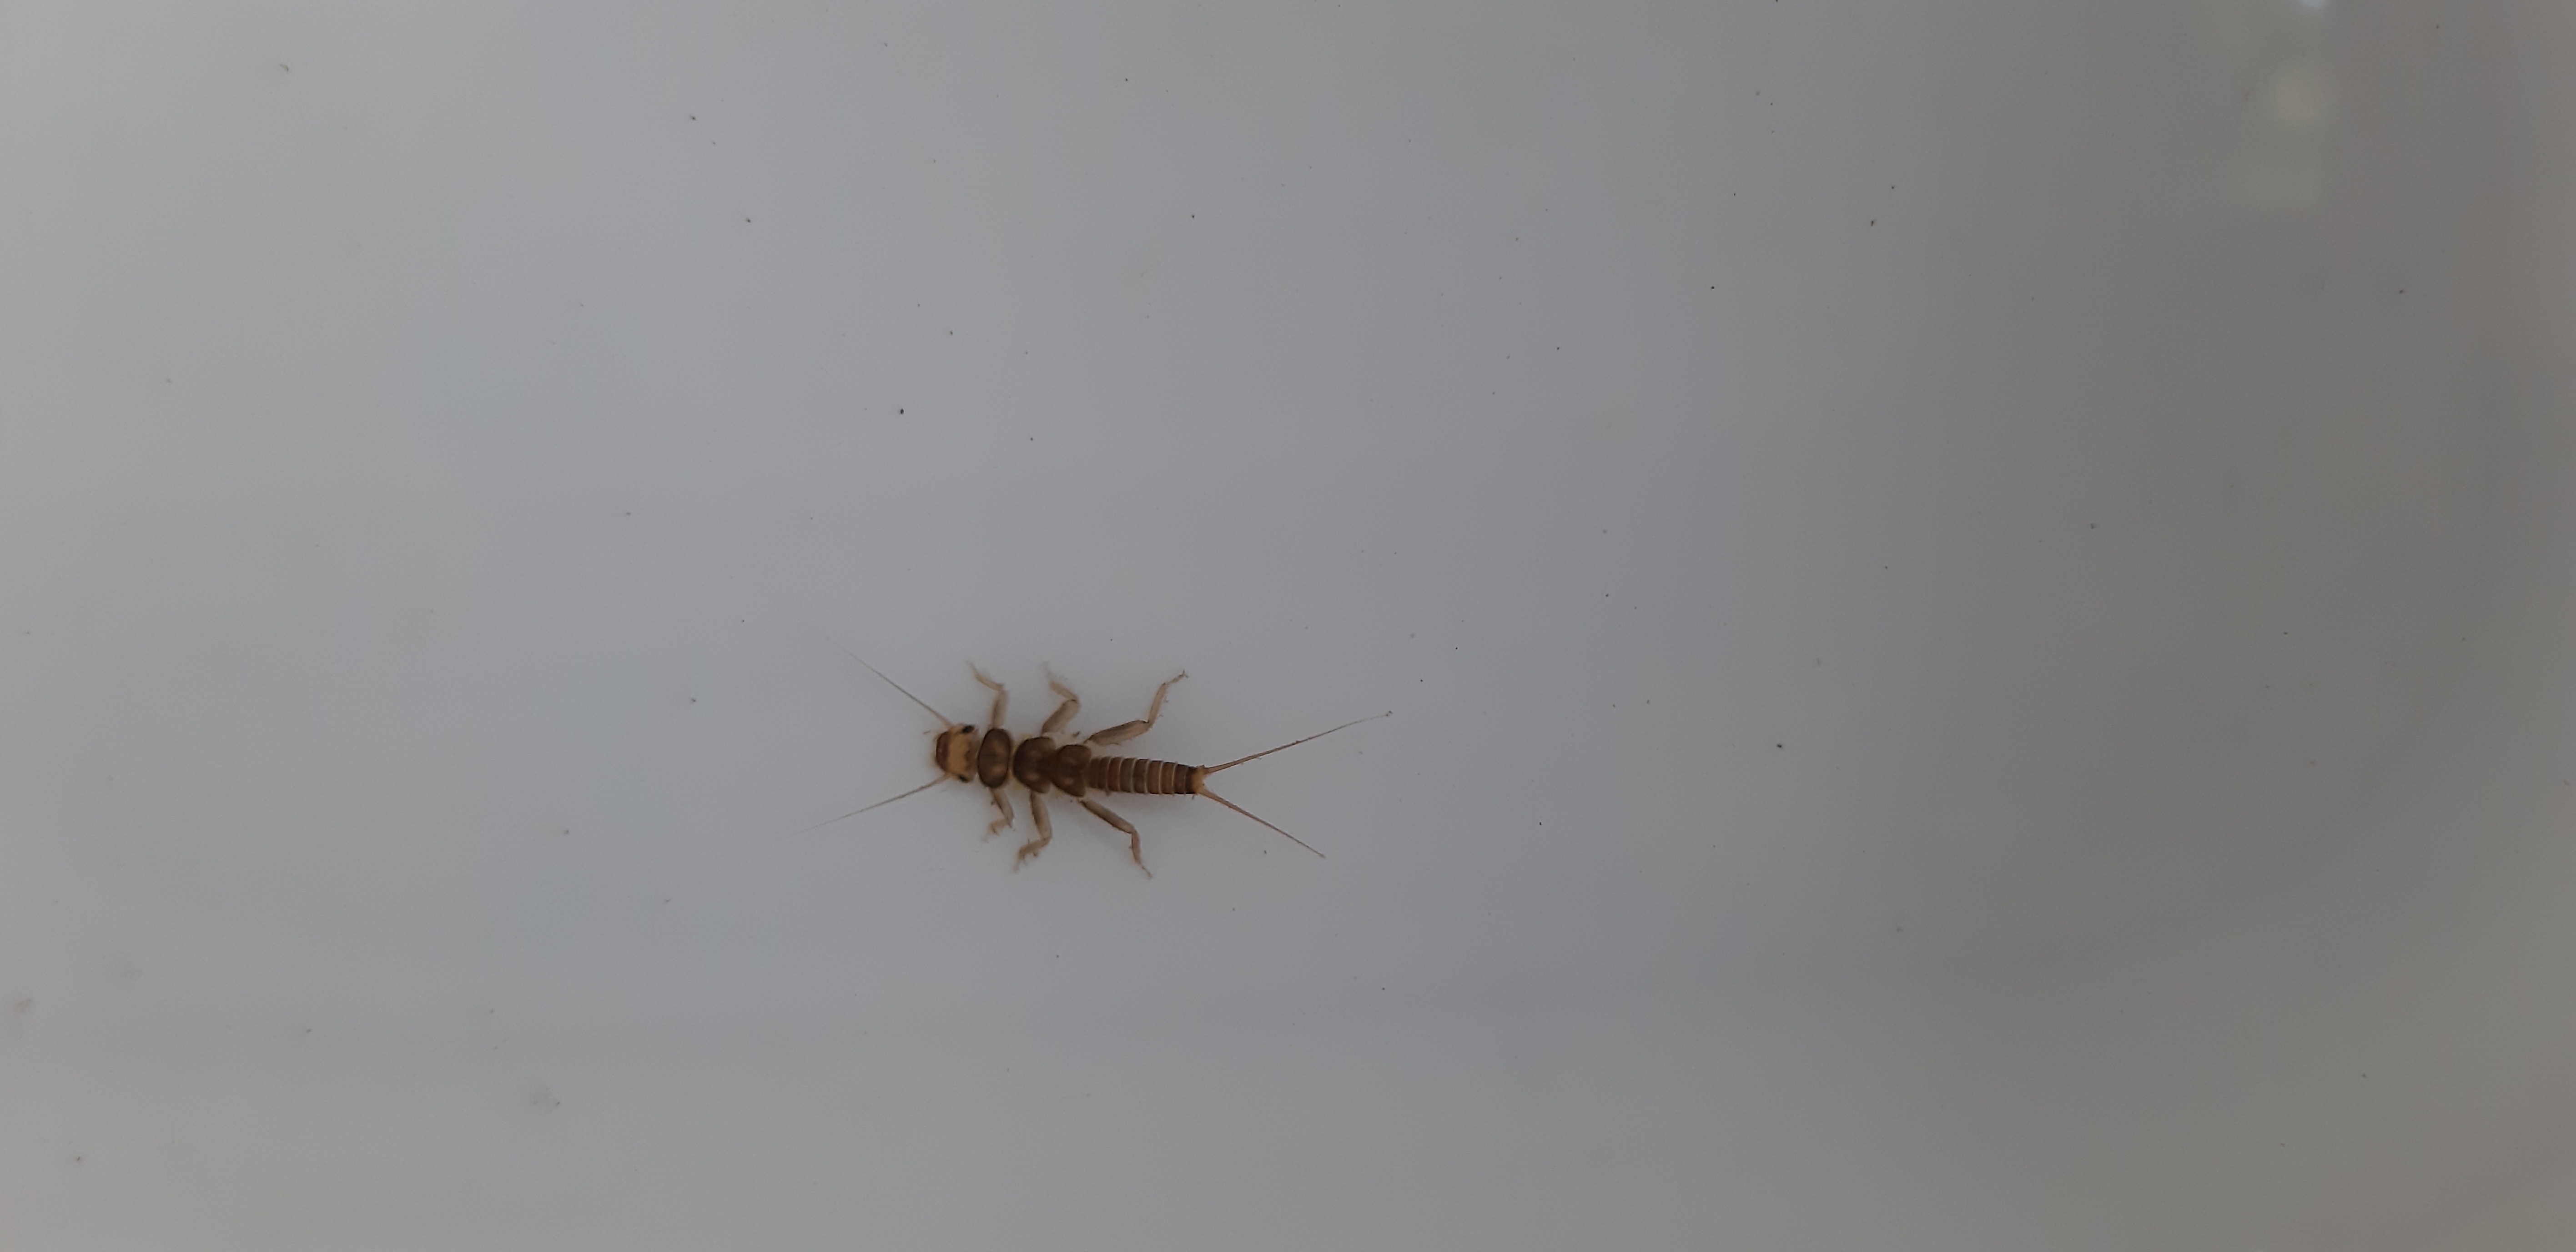
Macroinvertebrate group: stoneflies